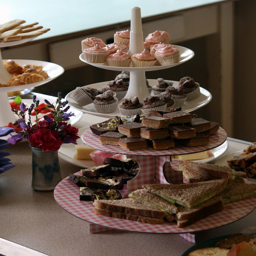
A tier of variety of desserts and sandwiches.
Several plates with snacks and sandwiches in a display.
A bunch of trays that have cakes on them.
Stacked trays of sandwiches and sweets are sitting on a table.
A tiered tray filled with sandwiches and desserts.